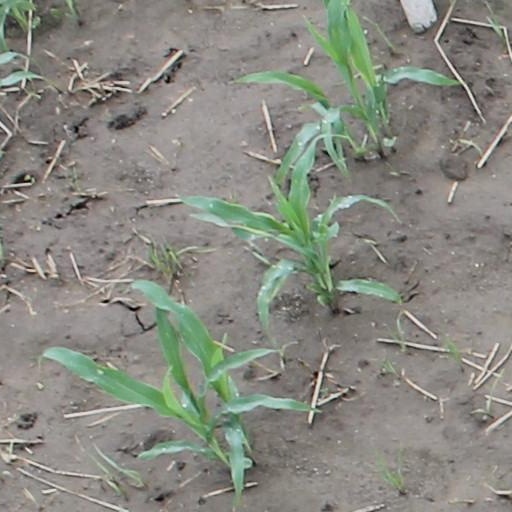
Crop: maize; corn